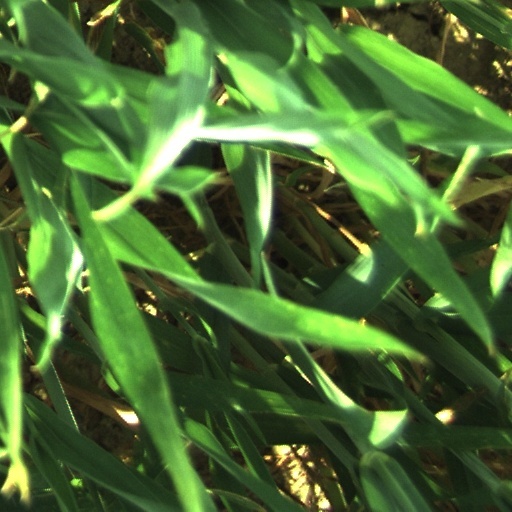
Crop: wheat